The Glow Pt. 2

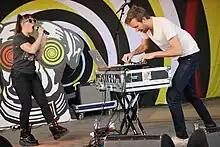
American electronic pop duo Sylvan Esso's song "The Glow" (2017) is centered around "The Glow Pt. 2."

Retrospective reviews of "The Glow Pt. 2" have expressed stronger general critical acclaim for the album. It has since become a cult classic, ranking as one of Elverum's most critically acclaimed and popular albums; considered by many to be his best work and one of the best lo-fi albums. However the album's status as "Elverum's masterpiece" has in later years been questioned. According to "First Order Historians," the release of "The Glow Pt. 2" "created a tidal wave of buzz in the indie community". Konstantinos Pappis of "Our Culture Mag" described the album as "seminal", while Daniel Mescher called it a "widely regarded indie pop classic". Grayson Haver Currin from Bandcamp viewed "The Glow Pt. 2", as an important release in Elverum's career, stating that it "began to make the Microphones an indie rock commodity". "Aquarium Drunkard," and Thomas Britt of PopMatters also saw the album as important for Elverum's career, viewing it as the culmination of his work as part of the Microphones, with Britt writing that "The introspective lyrics and rough, yet complex, sonic textures of Phil Elverum's Microphones output reached an unparalleled peak with "The Glow Pt. 2."" On a similar note, "Aquarium" "Drunkard" calling it a "blueprint for multiple artists".